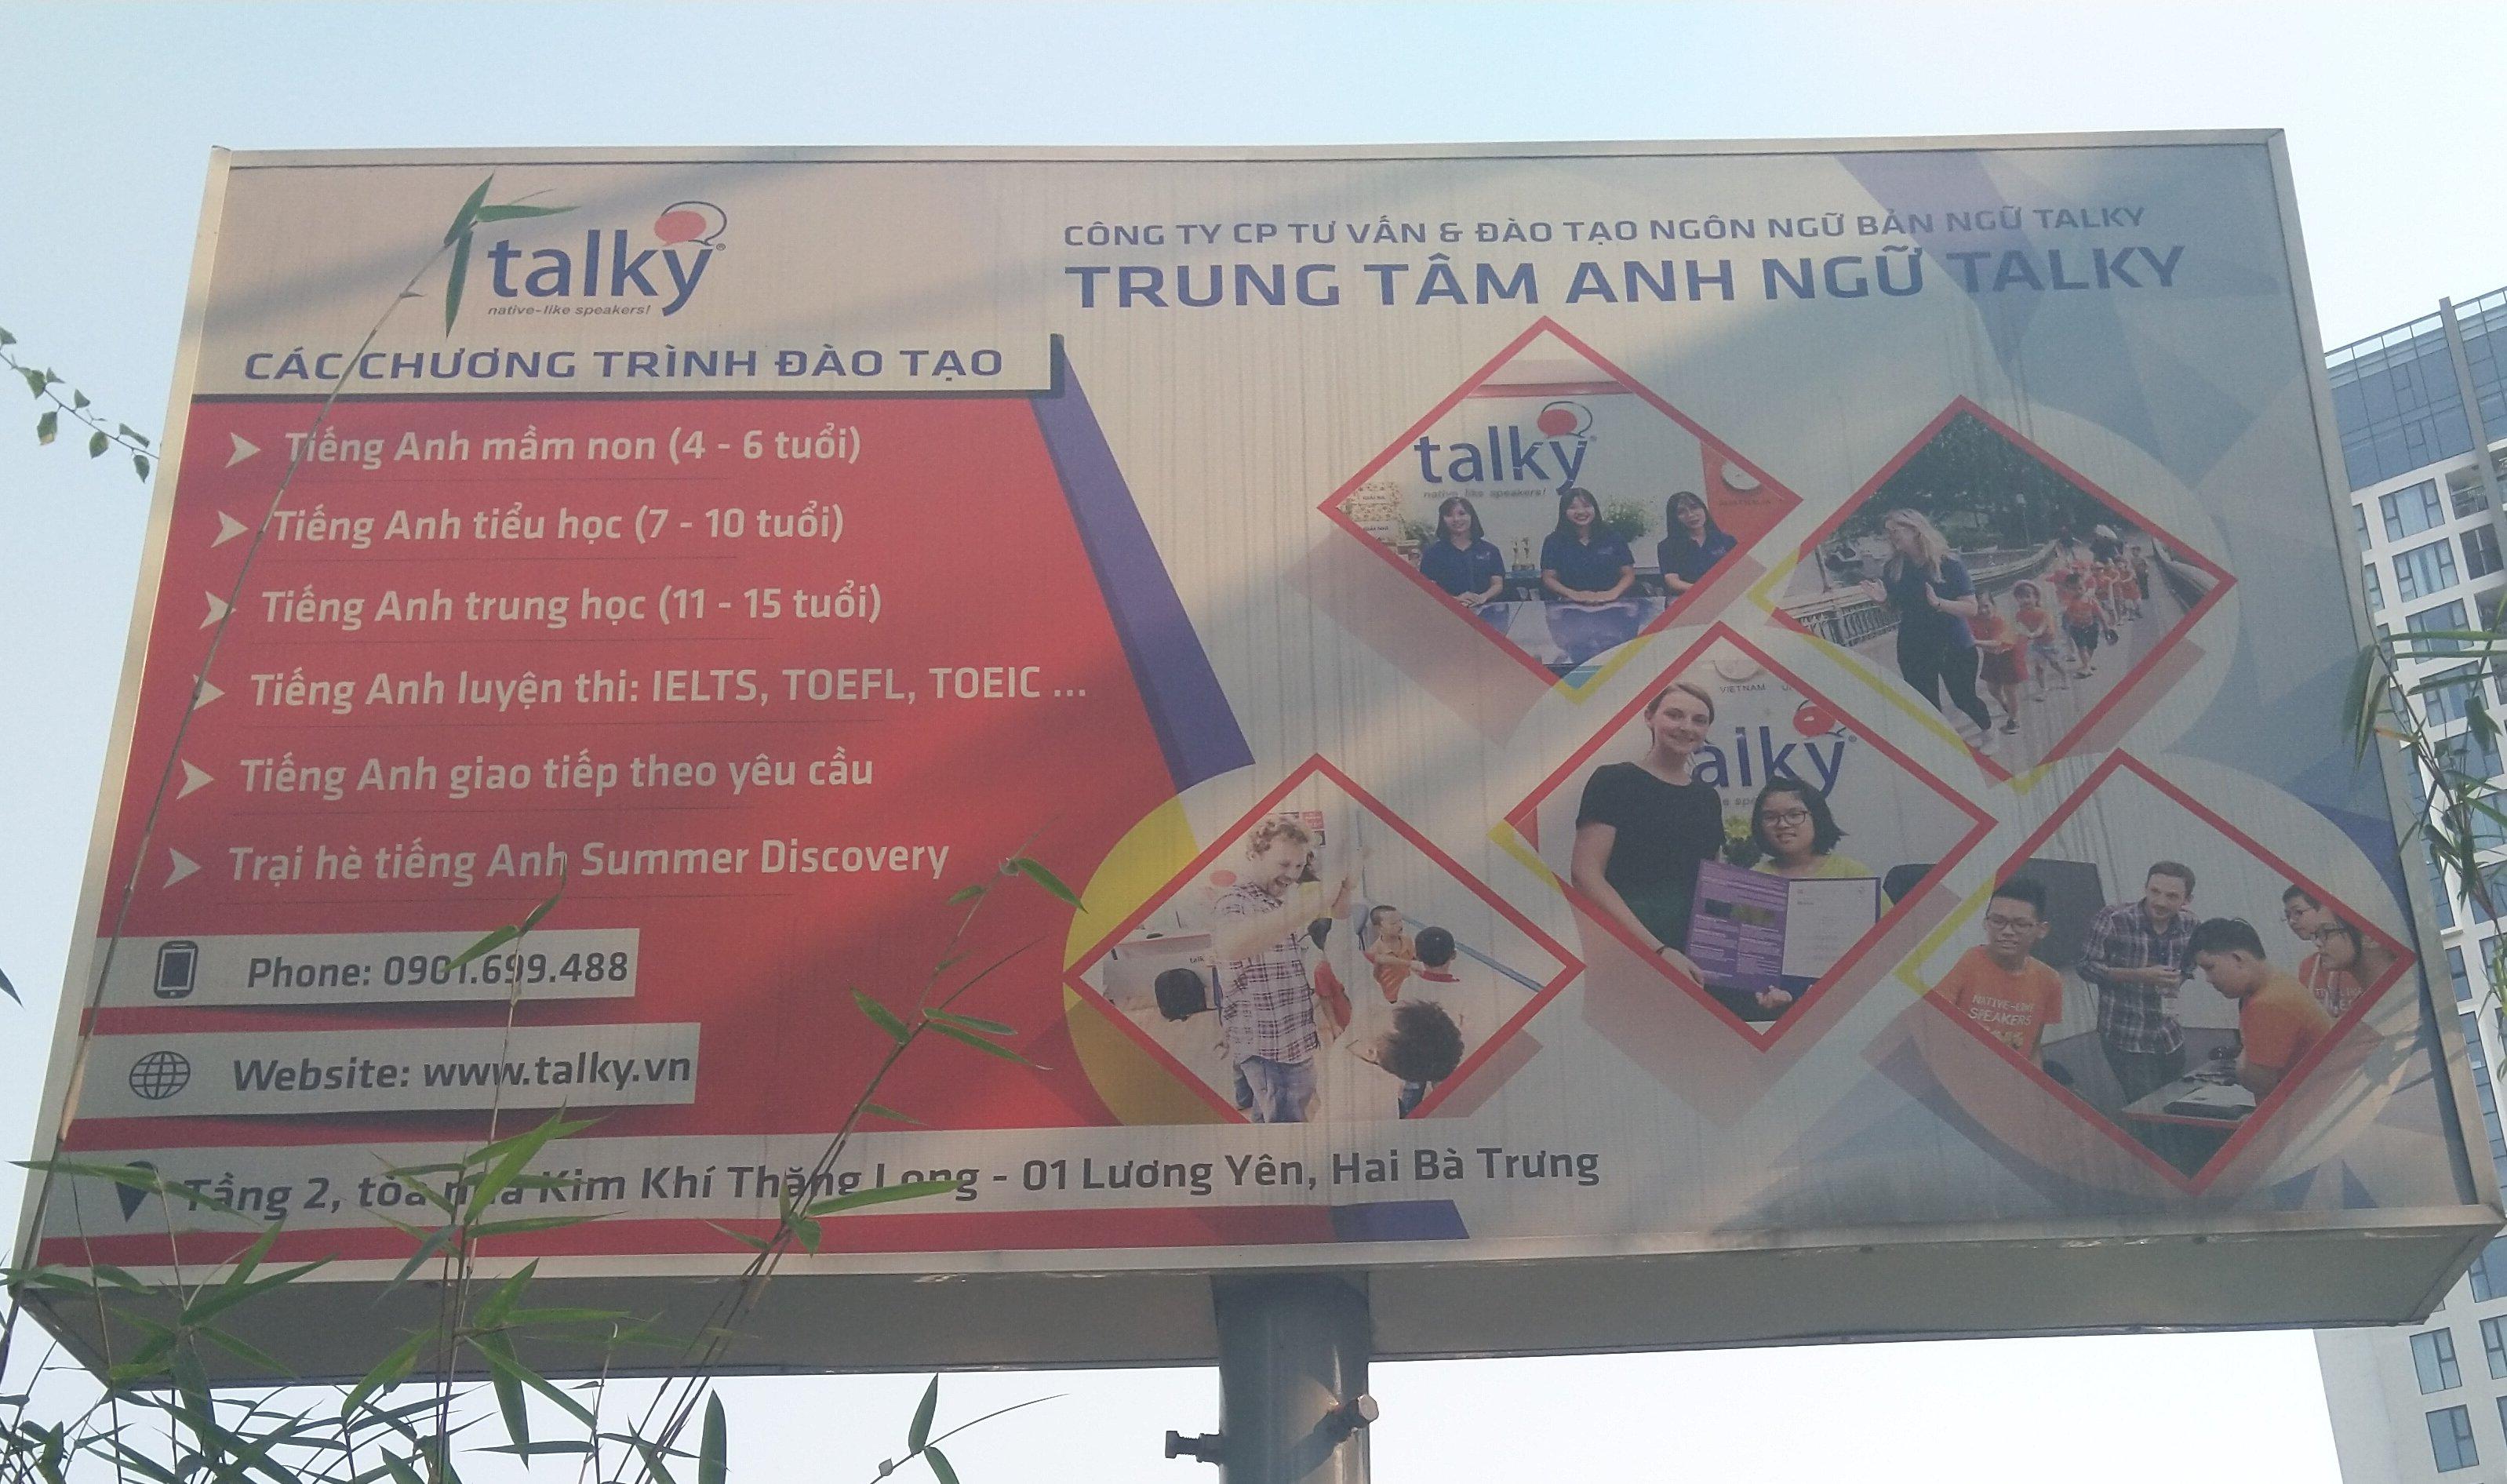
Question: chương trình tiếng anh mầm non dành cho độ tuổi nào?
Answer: chương trình tiếng anh mầm non dành cho độ tuổi từ 4 - 6 tuổi